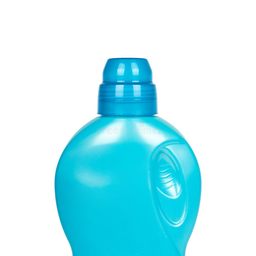
Label: plastic